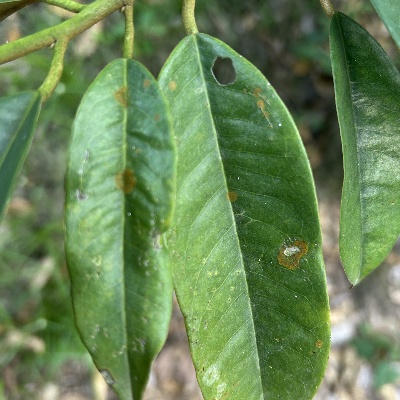
Label: Leaf_Algal